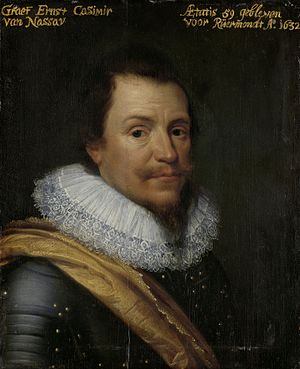
Ernst Casimir af Nassau-Diez
Ernst Casimir af Nassau-Diez, var greve af Nassau-Diez i 1607-1632. Desuden var han statholder i i Frisland, Groningen og Drenthe.